Giuseppe Adami

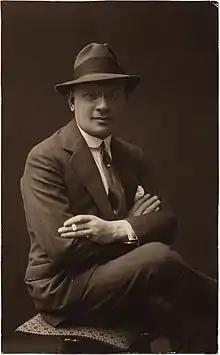
Portrait of Giuseppe Adami

Giuseppe Adami (4 February 187812 October 1946) was an Italian librettist, playwright and music critic who was best known for his collaboration with Giacomo Puccini on the operas (1917), "Il tabarro" (1918) and "Turandot" (1926).